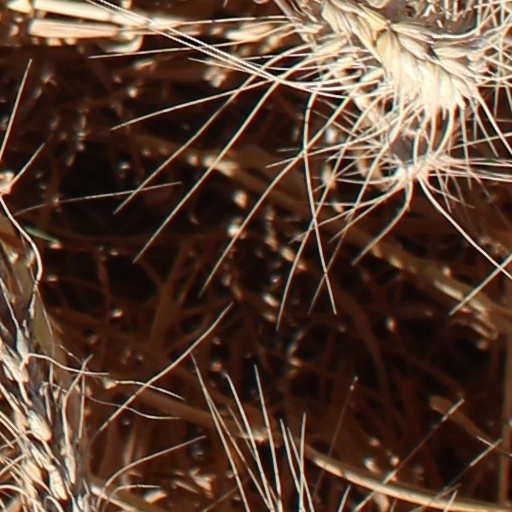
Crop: wheat